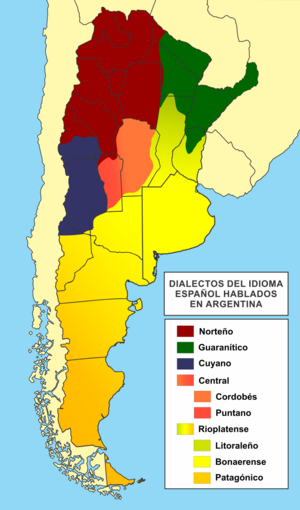
Dialectes de l'espagnol parlés en Argentine.Português: Dialetos do espanhol falados na Argentina.Euskara: Espainiako Argentinan hizkuntza Euskalkiak.
L’Argentine, en forme longue la République argentine, est un pays d’Amérique du Sud partageant ses frontières avec le Chili à l’ouest, la Bolivie et le Paraguay au nord, le Brésil et l’Uruguay au nord-est, enfin l’océan Atlantique à l'est et au sud. Son territoire américain continental couvre une grande partie du Cône Sud.
La dialectologie de la langue espagnole ou dialectologie hispanique est l'étude des propriétés dialectales, des modalités et variétés de la langue espagnole.
L'espagnol rioplatense est la variante de l'espagnol employée en Argentine et en Uruguay. Il est fortement influencé par l'italien à cause du grand nombre d'immigrants italiens au XIXᵉ siècle et au début du XXᵉ siècle dans la région.